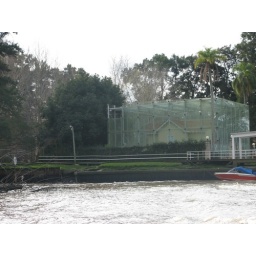
This important house is now a muesum and is protected by a glass structure to protect it.